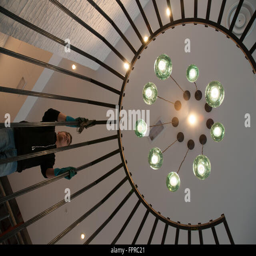
person putting finishing touches to an iron decorative railing inside building